College of the University of Chicago

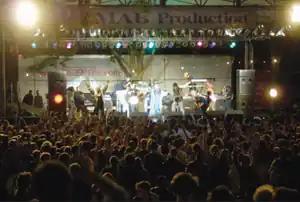
Summer Breeze, the University of Chicago's annual spring concert, typically attracts thousands of students. In 2006, George Clinton (pictured) headlined Summer Breeze.

The annual University of Chicago Scavenger Hunt is a multi-day event in which large teams compete to obtain all of the notoriously esoteric items on a list. Held every May since 1987, it is considered to be the largest scavenger hunt in the world. Established by student Chris Straus, "Scav" (as it is known among University students) has become one of the university's most popular traditions and has typically pushed the boundaries of absurdity. Each year, the list includes roughly 300 items, each with an assigned point value; the items vary widely, and often include performances, large-scale construction, technological construction, competition, and travel, as well as the traditional "find this item" listings. Most teams fall well short of completing half of the list and instead compete for total points amassed. The more difficult and time-consuming items earn more points, and teams typically devote more resources into these items.